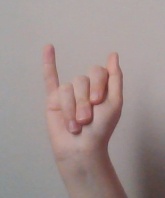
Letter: meem